The Good Old Soak

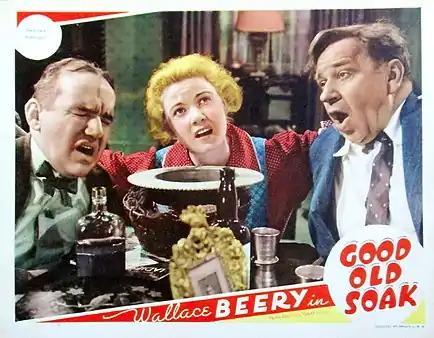
Lobby card with Ted Healy and Wallace Beery

The Good Old Soak is a 1937 American drama film starring Wallace Beery and directed by J. Walter Ruben from a screenplay by A. E. Thomas based upon the 1922 stage play of the same name by Don Marquis. The picture's supporting cast features Una Merkel, Eric Linden, Betty Furness, and Ted Healy.